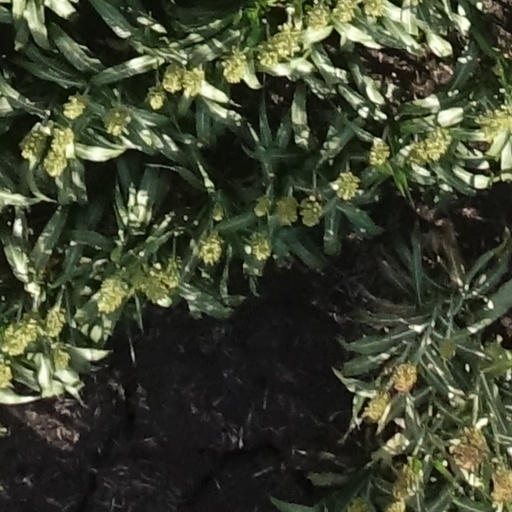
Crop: sorghum